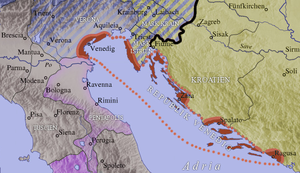
L’histoire économique de la république de Venise de la perra lagune entourant la ville remonte à la période étrusque. Située au fin fond de la mer Adriatique, la ville profite au Moyen Âge de sa situation à proximité des marchés d'Europe centrale, et de son appartenance à l'empire byzantin. Par une autonomie croissante, elle acquiert des privilèges commerciaux tant à Byzance que dans le Saint-Empire romain germanique. Avec la quatrième croisade, le doge devient formellement seigneur de trois huitièmes de l'empire byzantin, et un empire colonial voit le jour. Il forme l'épine dorsale logistique des convois maritimes et du commerce libre, ainsi que de l'approvisionnement de Venise avec la nourriture de base.
Découverte possible de l’Amérique par Leif Erikson. Vers 986, un proche parent d’Érik le Rouge, Bjarni Herjólfsson, venu de Norvège pour rejoindre son père au Groenland, a été dérouté par les vents et a aperçu, à l’ouest, une terre nouvelle. Leif l’Heureux, fils d’Érik, monte une expédition pour explorer cette terre inconnue. Il atteint le Helluland, le Markland puis le Vinland, où pousse la vigne et le blé sauvage où il passe l’hiver puis retourne vers le Groenland. Plusieurs expéditions sont entreprises par la suite, dont celles de Thorvald, frère de Leif Erikson, de Thorfinn Karlsefni et de Freydi, fille d’Érik. Au Vinland, les Vikings de Karlsefni rencontrent des indigènes, qu’ils appellent les Skræling et avec qui ils font d’abord des échanges. Mais face à l’hostilité des indigènes, les Vikings doivent finalement se replier.
La sérénissime république de Venise, ou plus simplement république de Venise, parfois surnommée « la Sérénissime », est une ancienne thalassocratie d’Italie, progressivement constituée au Moyen Âge autour de la cité de Venise, et qui s’est développée par l’annexion de territoires divers en Italie du Nord, le long des côtes de la mer Adriatique et en Méditerranée orientale : les « Domini di Terraferma », l’Istrie, la Dalmatie, les bouches de Cattaro, l’Albanie vénitienne, les îles Ioniennes, la Crète, l’Eubée, Chypre et d'autres îles grecques, jusqu’à devenir une des principales puissances économiques européennes. En prise, au Levant, avec les débouchés les plus occidentaux de la route de la soie, Venise occupe alors une place prépondérante dans les échanges économiques entre l’Occident et l'Orient méditerranéen, byzantin ou musulman.
La marche d'Istrie ou margraviat d'Istrie est à l'origine une marche carolingienne destinée à la défense de la frontière nord-est de l'Italie contre les Slaves et les Avars, puis contre les Magyars. Elle recouvrait la péninsule d'Istrie et comprenait le territoire conquis par le roi Pépin d'Italie en 789.